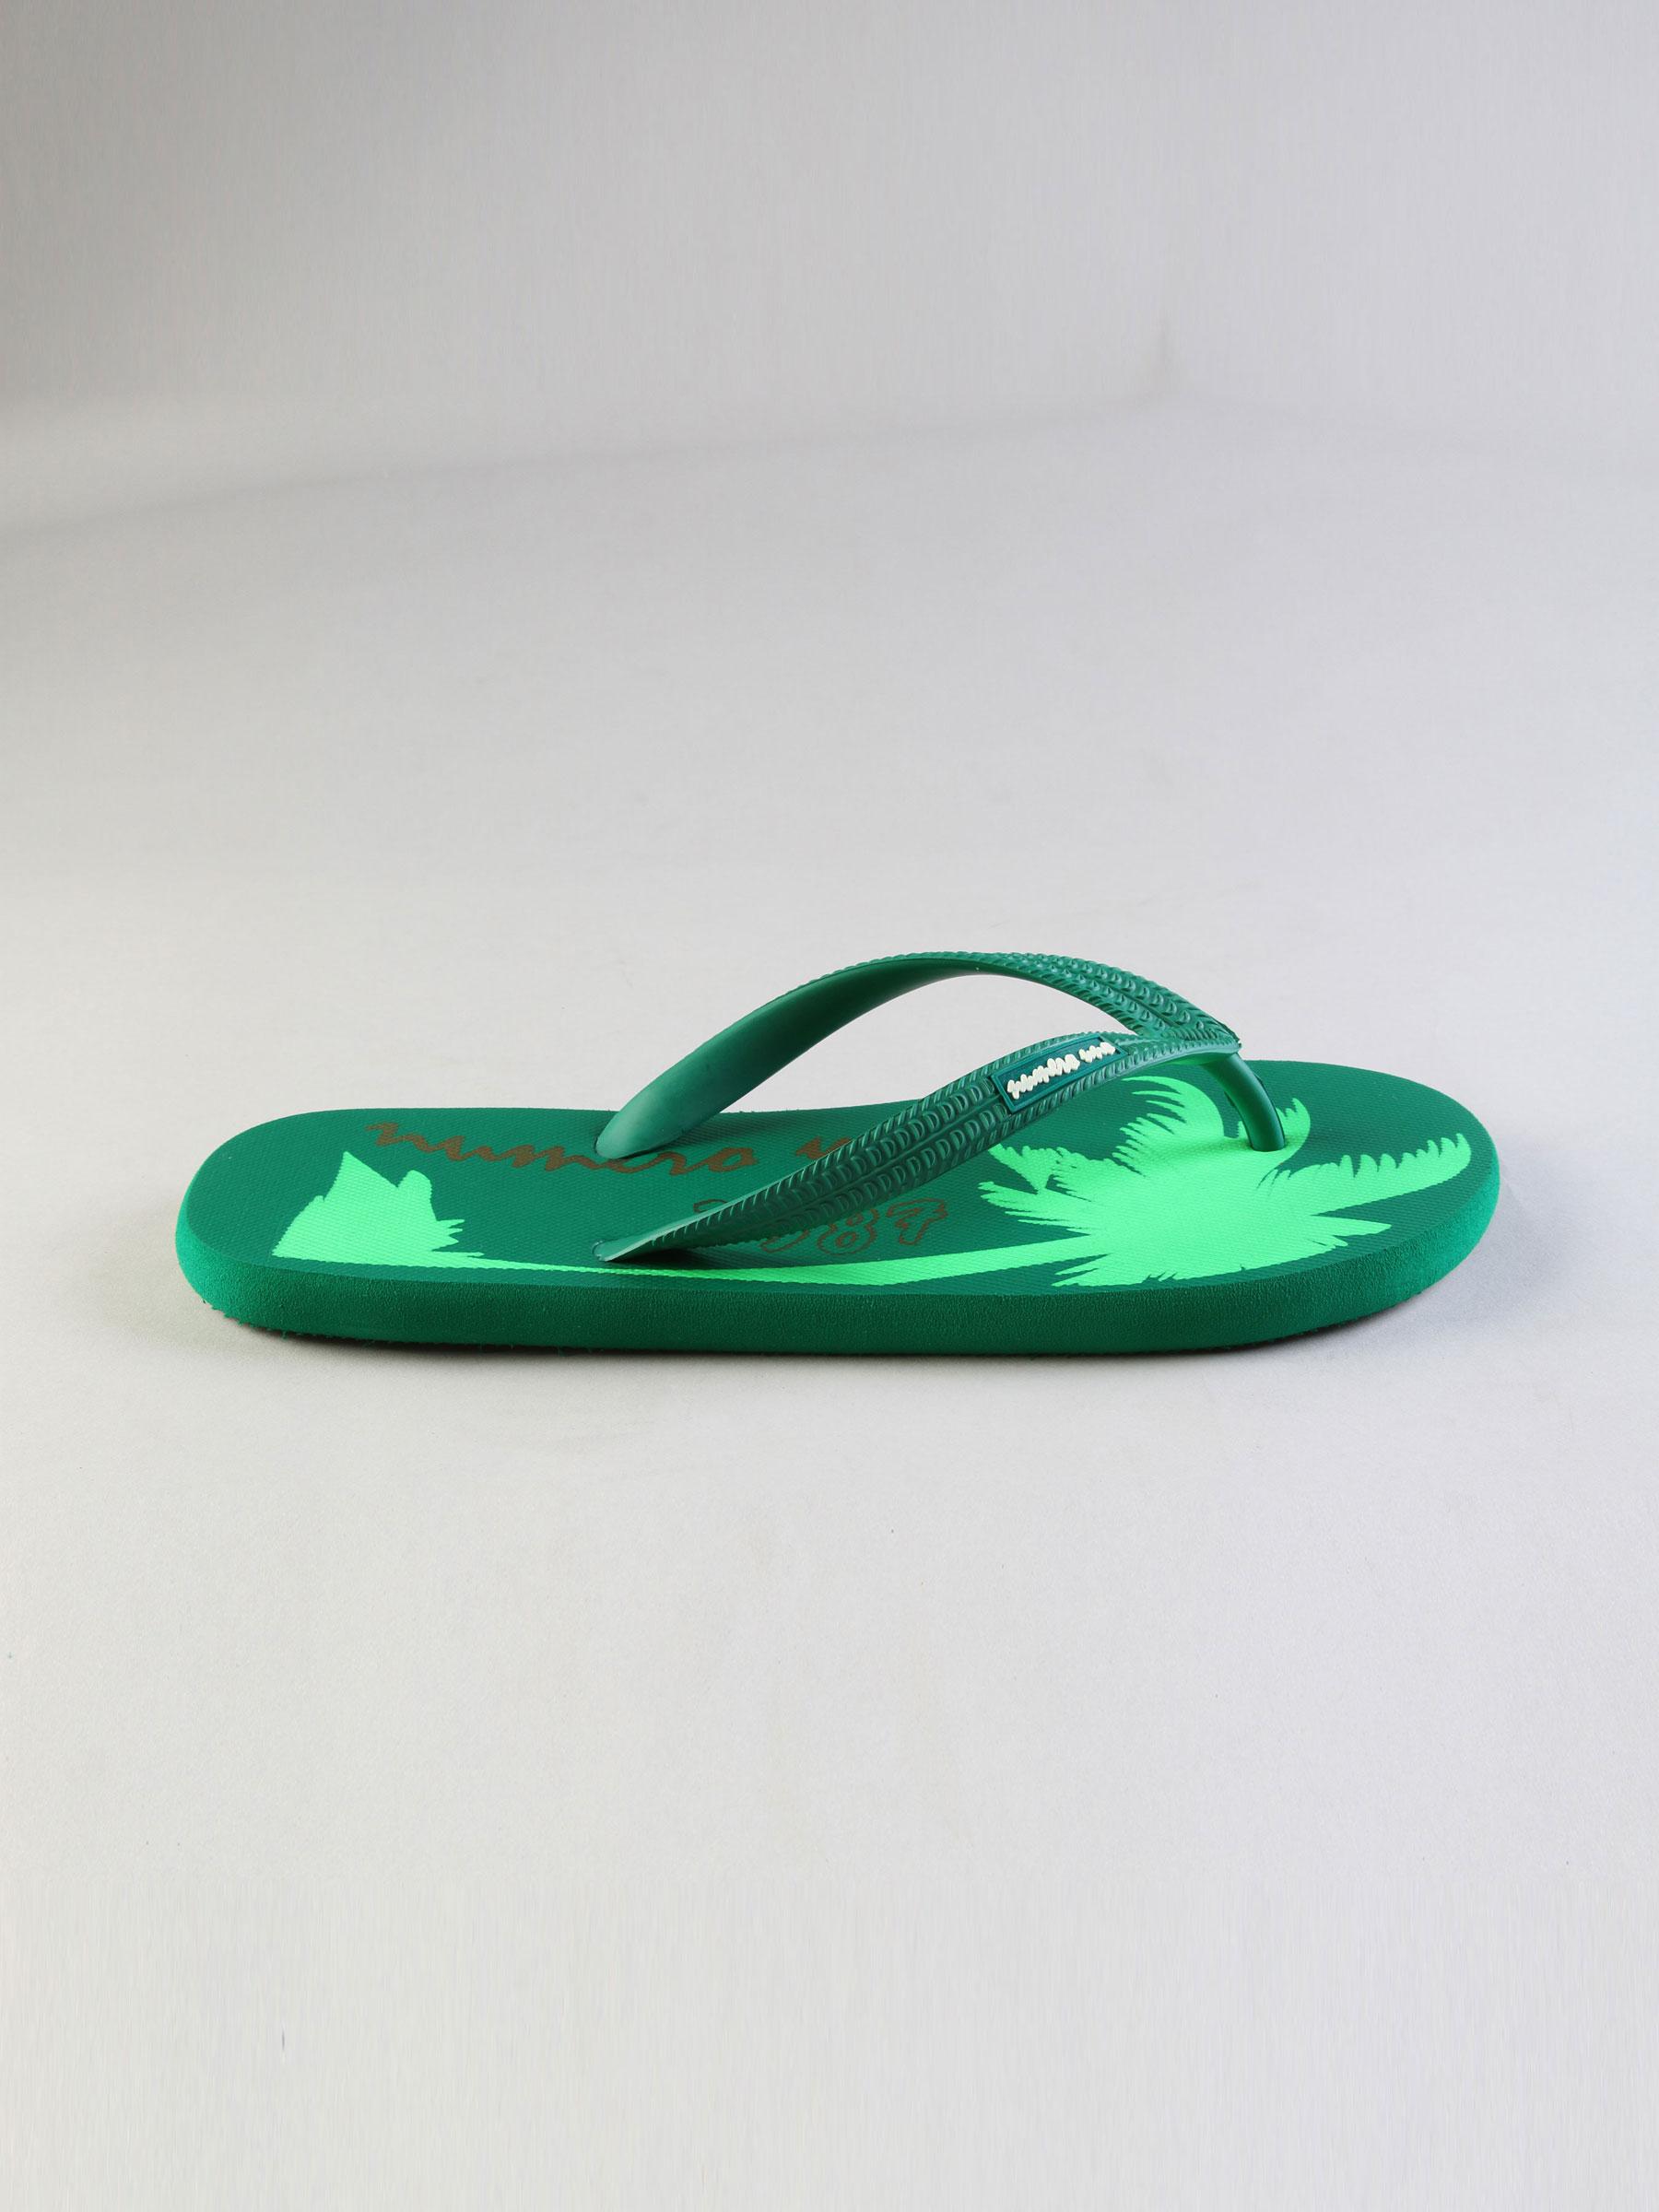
Numero Uno Men's Casual Graphic Green Flip Flop
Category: Footwear / Flip Flops / Flip Flops
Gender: Men
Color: Green
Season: Summer 2011
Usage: Casual